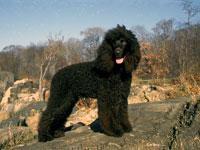
Irish_water_spaniel